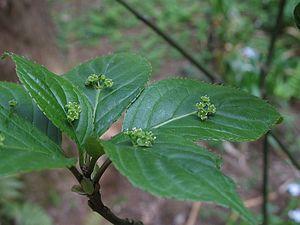
La famille des Helwingiacées est une famille de plantes dicotylédones qui comprend 2-5 espèces du genre Helwingia.